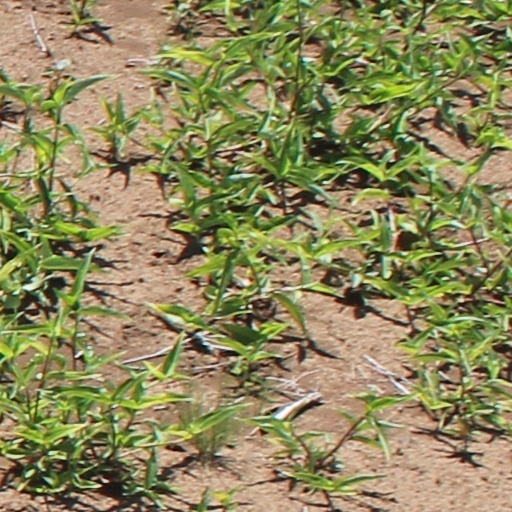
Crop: wheat